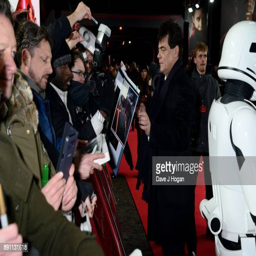
actor attends the european premiere